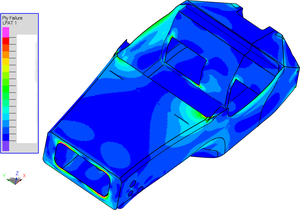
PERMAS est un logiciel de simulation numérique selon la méthode des éléments finis, dont le développement a débuté dans les années 1960, et a par la suite été repris par la société allemande INTES GmbH basée à Stuttgart. Il s’agit d’un logiciel utilisé dans divers domaines d’application tels que les simulations de structures linéaires et non-linéaires, l’analyse des champs électromagnétiques, la conduction thermique ou encore la mécanique des fluides par exemple. Depuis 2008, la suite logicielle PERMAS comprend deux logiciels majeurs :